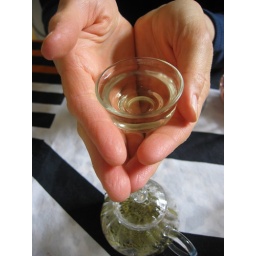
maggie's hands cupped around a cup of yellow tea.